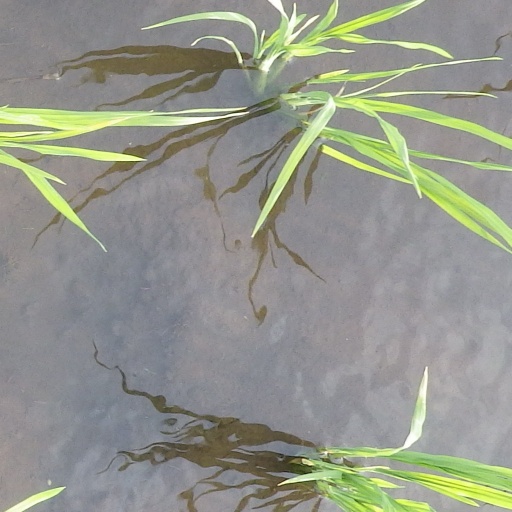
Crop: rice